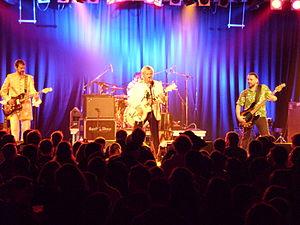
Vopli Vidopliassova, abrégé VV, est un groupe de rock ukrainien, originaire de Kiev. Le groupe chante en ukrainien, en russe, en anglais, et en français.